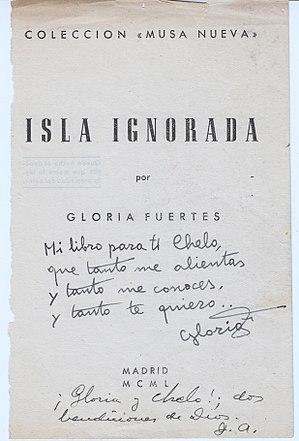
Gloria Fuertes est une poétesse espagnole, née le 28 juillet 1917 à Madrid et morte le 27 novembre 1998 dans la même ville. Elle est associée au mouvement littéraire de la Génération de 50, ainsi qu'au Postismo.